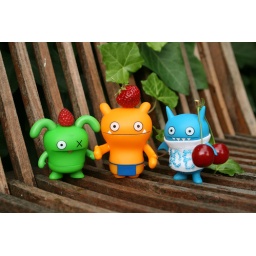
Ox, Wage and Ice Bat eating fruits in the garden